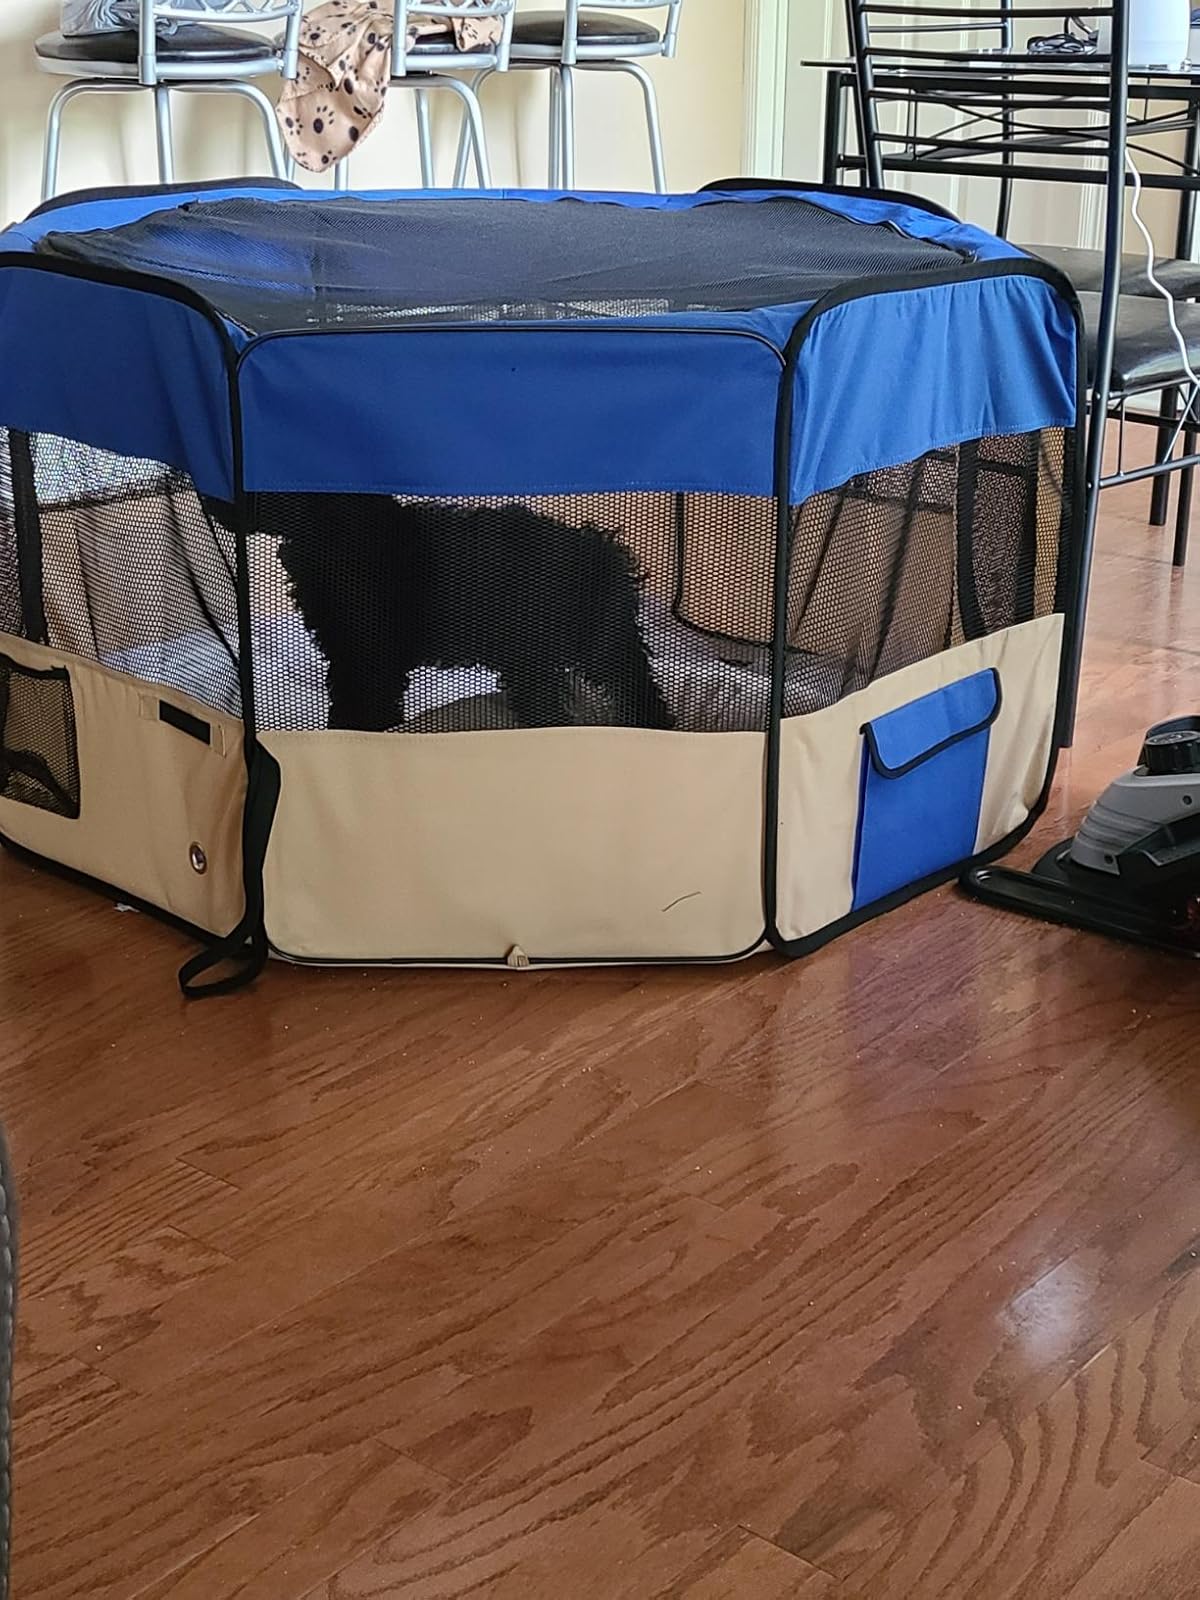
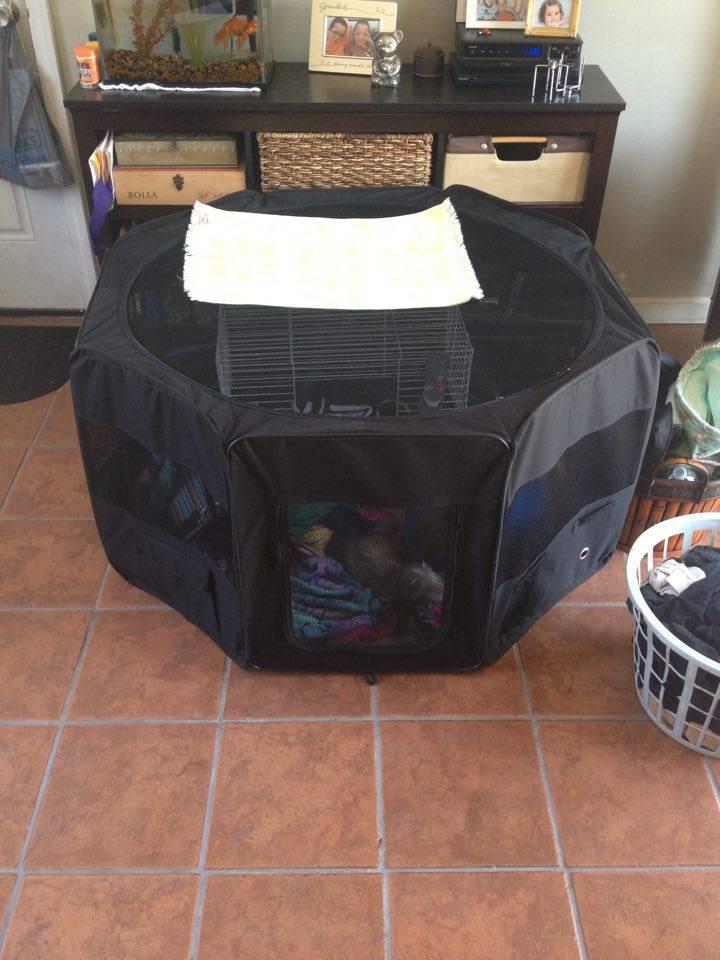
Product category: items_kennel
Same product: no